Farewell Pilgrimage

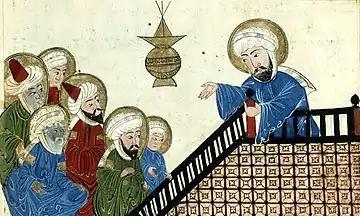
Anonymous illustration of al-Biruni's "The Remaining Signs of Past Centuries", depicting Muhammad prohibiting Nasī' during the Farewell Pilgrimage, 17th-century Ottoman copy of a 14th-century (Ilkhanate) manuscript (Edinburgh codex)

The Farewell Pilgrimage refers to the one Hajj pilgrimage that Muhammad performed in the Islamic year 10 AH, following the Conquest of Mecca. Muslims believe that verse 22:27 of the Quran brought about the intent to perform Hajj in Muhammad that year. When Muhammad announced this intent, approximately 100,000 of his "Sahaba" gathered in Medina to perform the annual pilgrimage with him. Muhammad performed Hajj al-Qiran, a type of Hajj in which Umrah and Hajj are performed together. On the 9th of Dhu al-Hijjah, the Day of Arafah, Muhammad delivered the Farewell Sermon atop the Mount Arafat outside Mecca.